Regency council of Otto of Greece

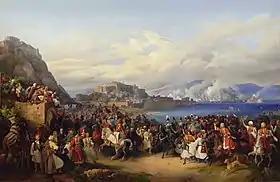
Arrival of Otto and his entourage at Nafplion, oil painting by Peter von Hess

Otto and his entourage arrived at Nafplion, then the capital of Greece, on . In theory, the new monarchy would be constitutional. Indeed, this had been explicitly promised both by the Powers and by the Bavarian foreign minister, . However, King Ludwig was firmly opposed to this, believing that a too-democratic constitution would impede his son's ability to rule effectively. In view of the chaotic circumstances in Greece, this view was shared by the regency members. No constitution was promulgated either before or after Otto's arrival in Greece, leaving the regency the only effective decision-making body in the country. The only limit on its authority was the prerogative of King Ludwig to dismiss its members and appoint new ones.